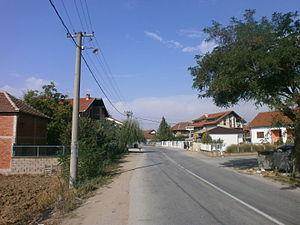
Manojlovce est un village de Serbie situé sur le territoire de la Ville de Leskovac, district de Jablanica. Au recensement de 2011, il comptait 766 habitants.